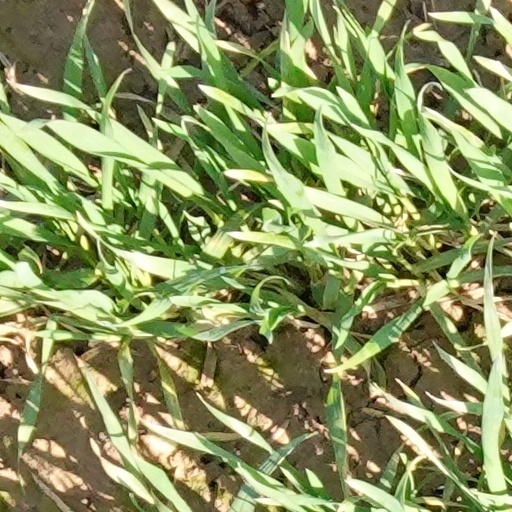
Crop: wheat